Londesborough Park railway station

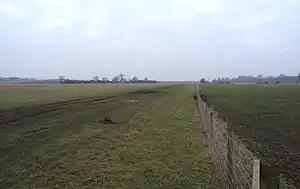
View along the former railway line near the site of the station (2009)

Londesborough Park railway station was a short-lived private station on the York to Beverley Line at Londesborough in the East Riding of Yorkshire, England. It was created as a private station for George Hudson of Londesborough Hall. It closed in January 1867.